Yogo, Shiga

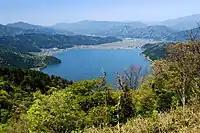
Lake Yogo

Yogo is located in northernmost Shiga and considerably cold in winter with high snowfall. There is a small lake which is famous for a Swan Maiden legend.